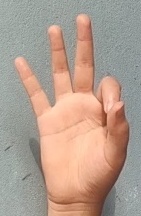
ASL sign: 9